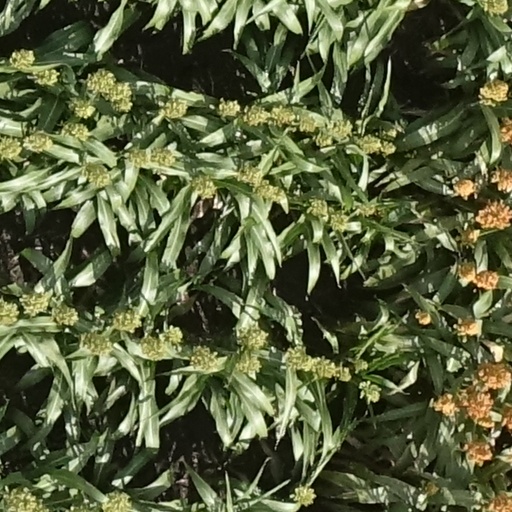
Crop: sorghum